Sampoong Department Store collapse

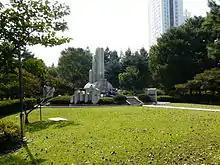
Memorial in remembrance of the collapse

The remains of the store were demolished shortly after the collapse and the recovery operations; the site remained vacant until 2000. The families of the victims requested that a memorial be built on the site, but it was opposed by the Seochu District government, forcing the Seoul Metropolitan Government to mediate the dispute. In a controversial move, the memorial was built elsewhere and the land sold off to a private developer. The site of the collapse is now home to a luxury apartment complex, Acrovista, the construction of which began in 2001 and was completed in 2004. The impeached former South Korean president Yoon Suk Yeol was a resident of this apartment until moving to the Presidential Residence six months after assuming office.